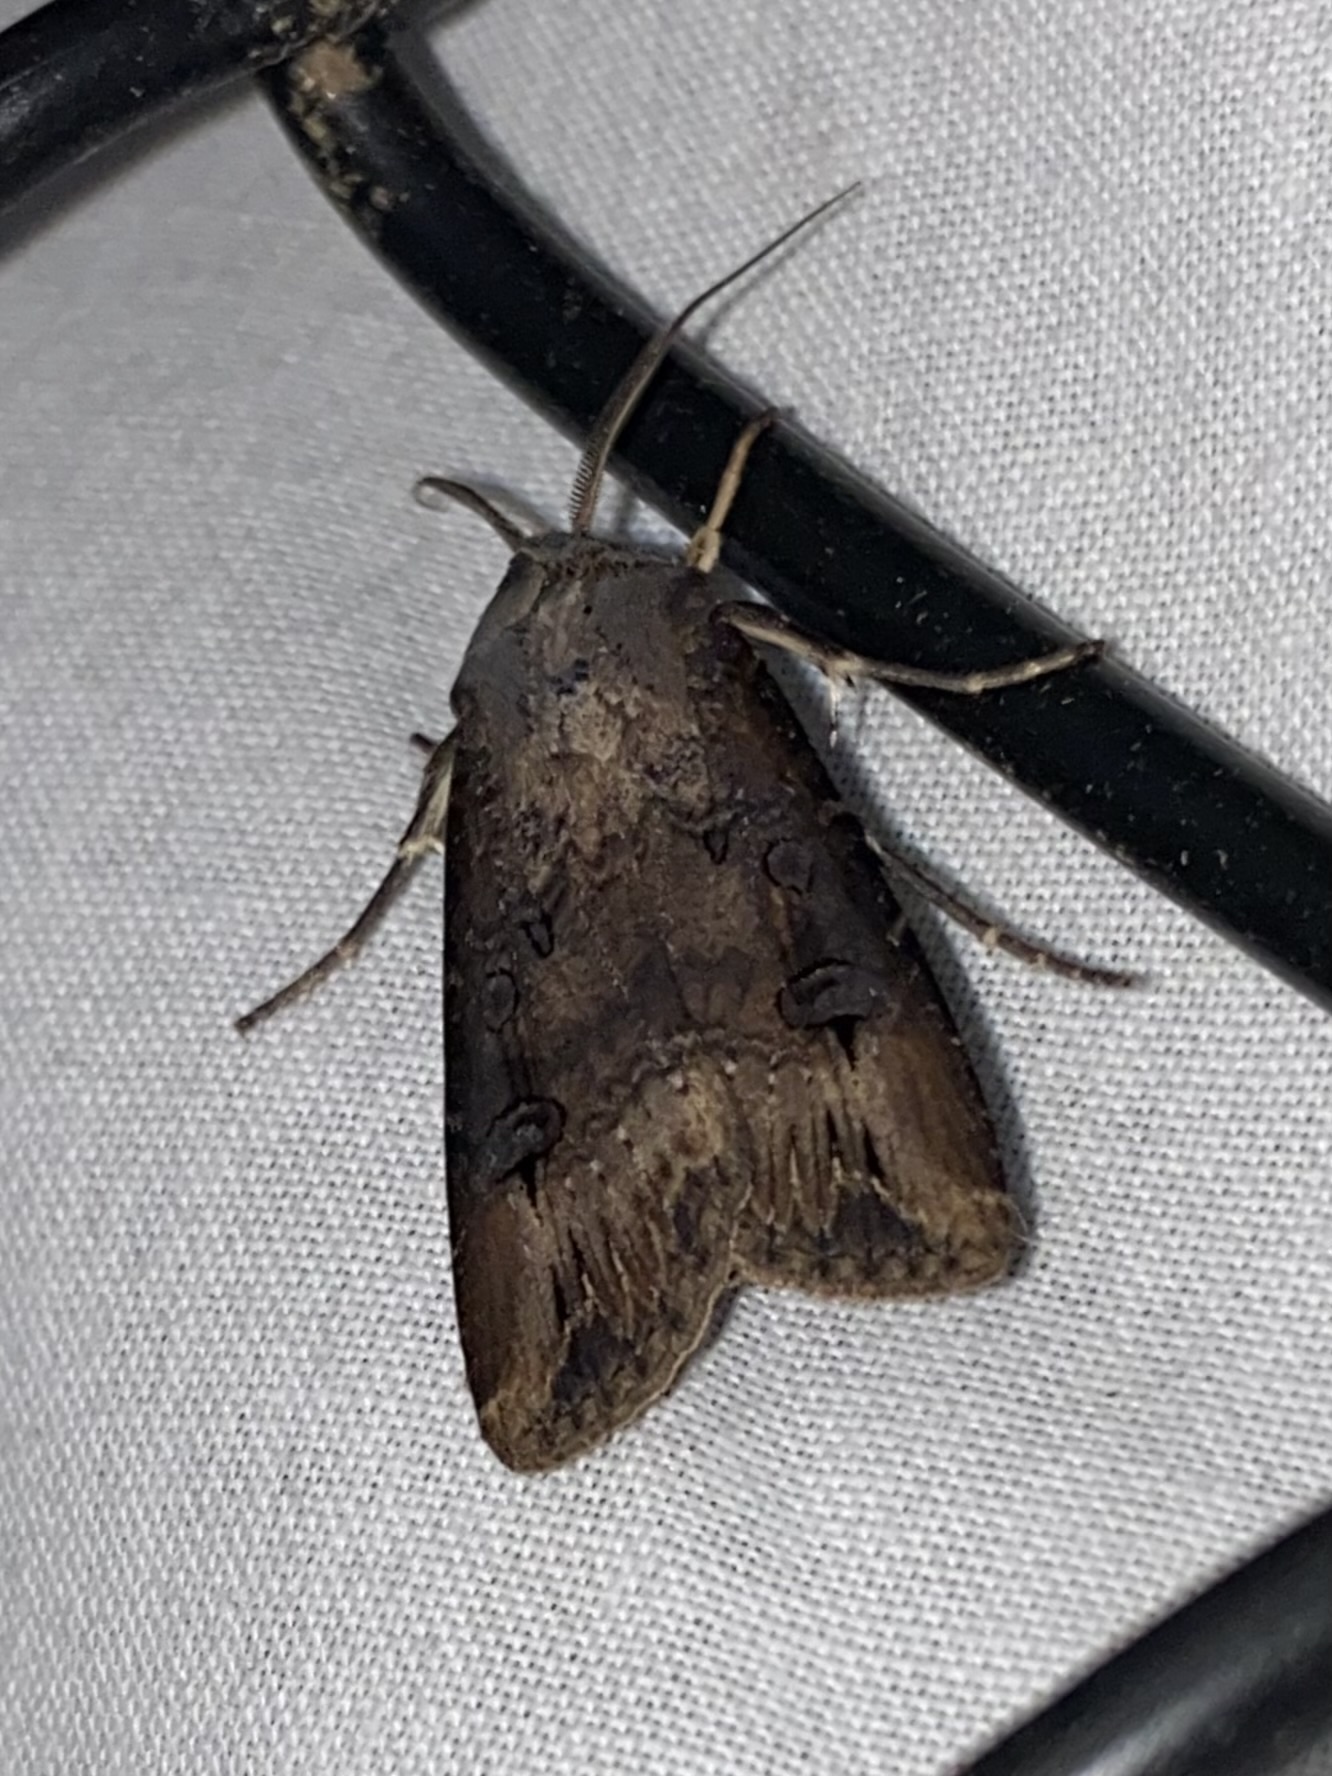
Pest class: cutworms